Women in the Spanish Civil War

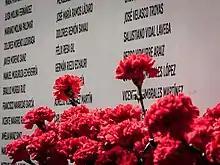
Memorial plaque in Pamplona with the list of teachers murdered and cracked down on in the rearguard of Navarre by the Spanish Nationalists, 1936 and later

Spanish women supported the Republican war efforts behind the front lines. They made uniforms, worked in munitions factors, and served in women's corps similar to those organized by the US and British during World War I. In Madrid, women would go in pairs to cafes around the city, collecting money to support in the war effort. Many women on the Republican side joined JSU, serving in civilian roles near the front.